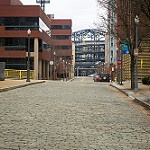
Label: street